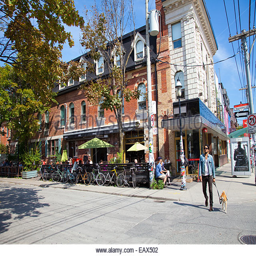
a man walks his dog past sidewalk cafe